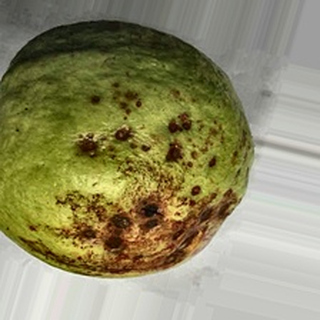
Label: guava_anthracnose